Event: Nepal Earthquake
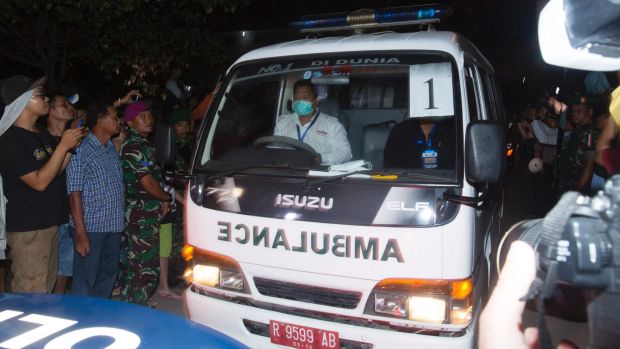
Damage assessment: no_damage